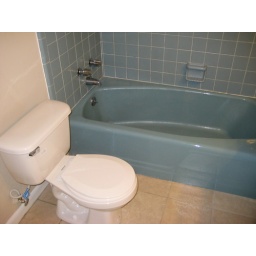
Brown tile doesn't really match blue tub and tile and sink, but the clash isn't as bad as in the master bath.